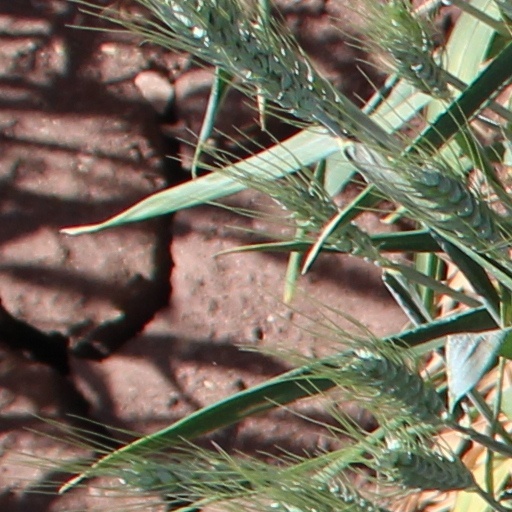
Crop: wheat